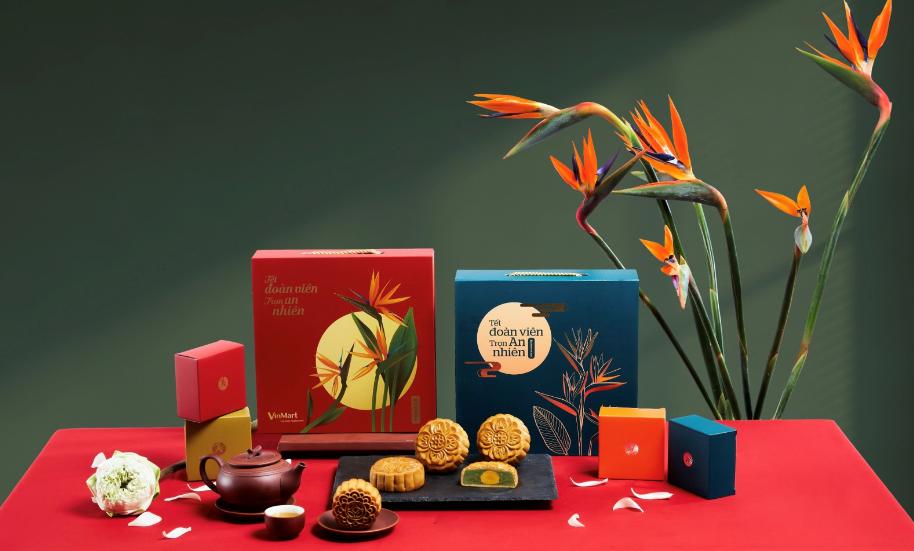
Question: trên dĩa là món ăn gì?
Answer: trên dĩa là những chiếc bánh trung thu